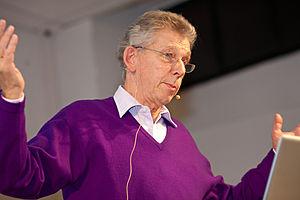
Gerard Unger est un typographe, créateur de caractères, enseignant et auteur néerlandais.